1159 papal election

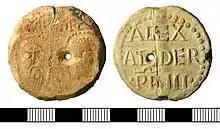
Bulla of Alexander III

Both popes sent their legates to the Catholic kingdoms in order to secure their recognition. At the council of Pavia in February 1160 Emperor Frederick I declared himself in favour of Victor IV, and the episcopate of the Empire followed him, with the significant exception of archbishop of Salzburg Eberhard I von Hilpolstein-Biburg and his suffragans. King Valdemar I of Denmark also gave his support to Victor IV, but the primate of Denmark archbishop Eskil of Lund became partisan of Alexander III. It seems that Poland also supported Victor IV. The rest of Europe, namely France, England, Spain, Sweden, Norway, Scotland, Hungary, Sicily and the Latin territories in Outremer, recognized Alexander III as true Pope, even if in some of these countries there were a significant Victorine minorities in episcopates or among feudal rulers. The papal schism in Europe was now a fact.